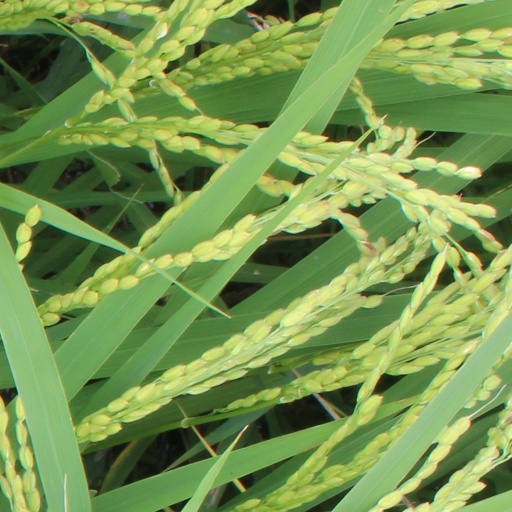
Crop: rice